Controlled-access highway

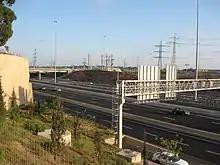
Highway 431 near Rishon LeZion

In Mexico, federal highways are a series of highways that connect with roads from foreign countries or that link two or more states of the Federation.